Charles Rich, 4th Earl of Warwick

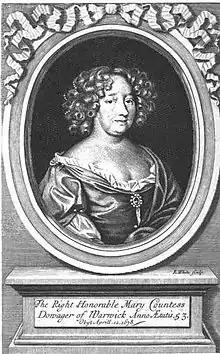
Mary, Countess of Warwick

In public life, Rich represented Sandwich in Parliament from 1645 to 1648. He was also Custos Rotulorum of Essex. He succeeded his brother Robert in the earldom in 1658.